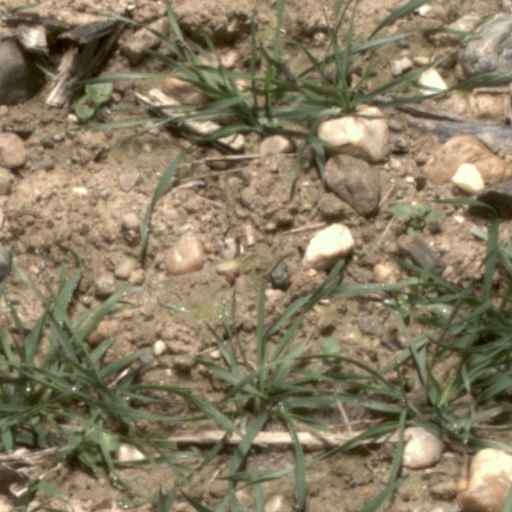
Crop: wheat